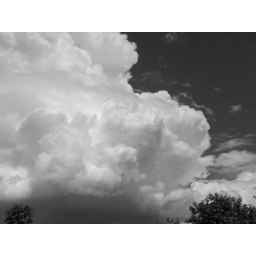
This is a cloud formation above Wanganui, New Zealand. Taken in black and white on a rather bad day, weather-wise